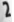
Number: 2